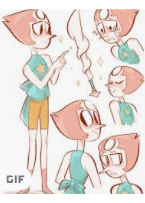
Portrait style: Cartoon Portrait